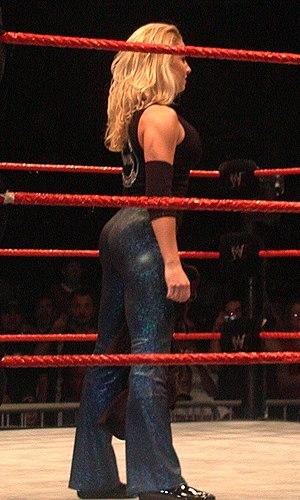
Patricia Anne Stratigeas-Fisico, née le 18 décembre 1975 à Richmond Hill, mieux connue sous le nom de Trish Stratus, est une catcheuse et mannequin canadienne principalement connue pour son travail à la World Wrestling Federation/Entertainment, de 2000 à 2006, où elle remporte à sept reprises le championnat du féminin de la WWE, et un règne de championne hardcore. Élue Diva de la décennie en 2004, son sixième règne de championne féminine est le plus long du XXIᵉ siècle jusqu'à ce que ce record soit battu par Asuka en 2017 avec le titre féminin de la NXT.